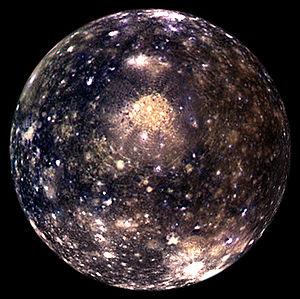
Les satellites galiléens, ou lunes galiléennes ou groupe principal, sont les quatre plus grands des satellites naturels de Jupiter : Io, Europe, Ganymède et Callisto. Ils ont été découverts par Galilée en 1610. Ils se distinguent des quatre satellites internes, orbitant plus près de la planète.